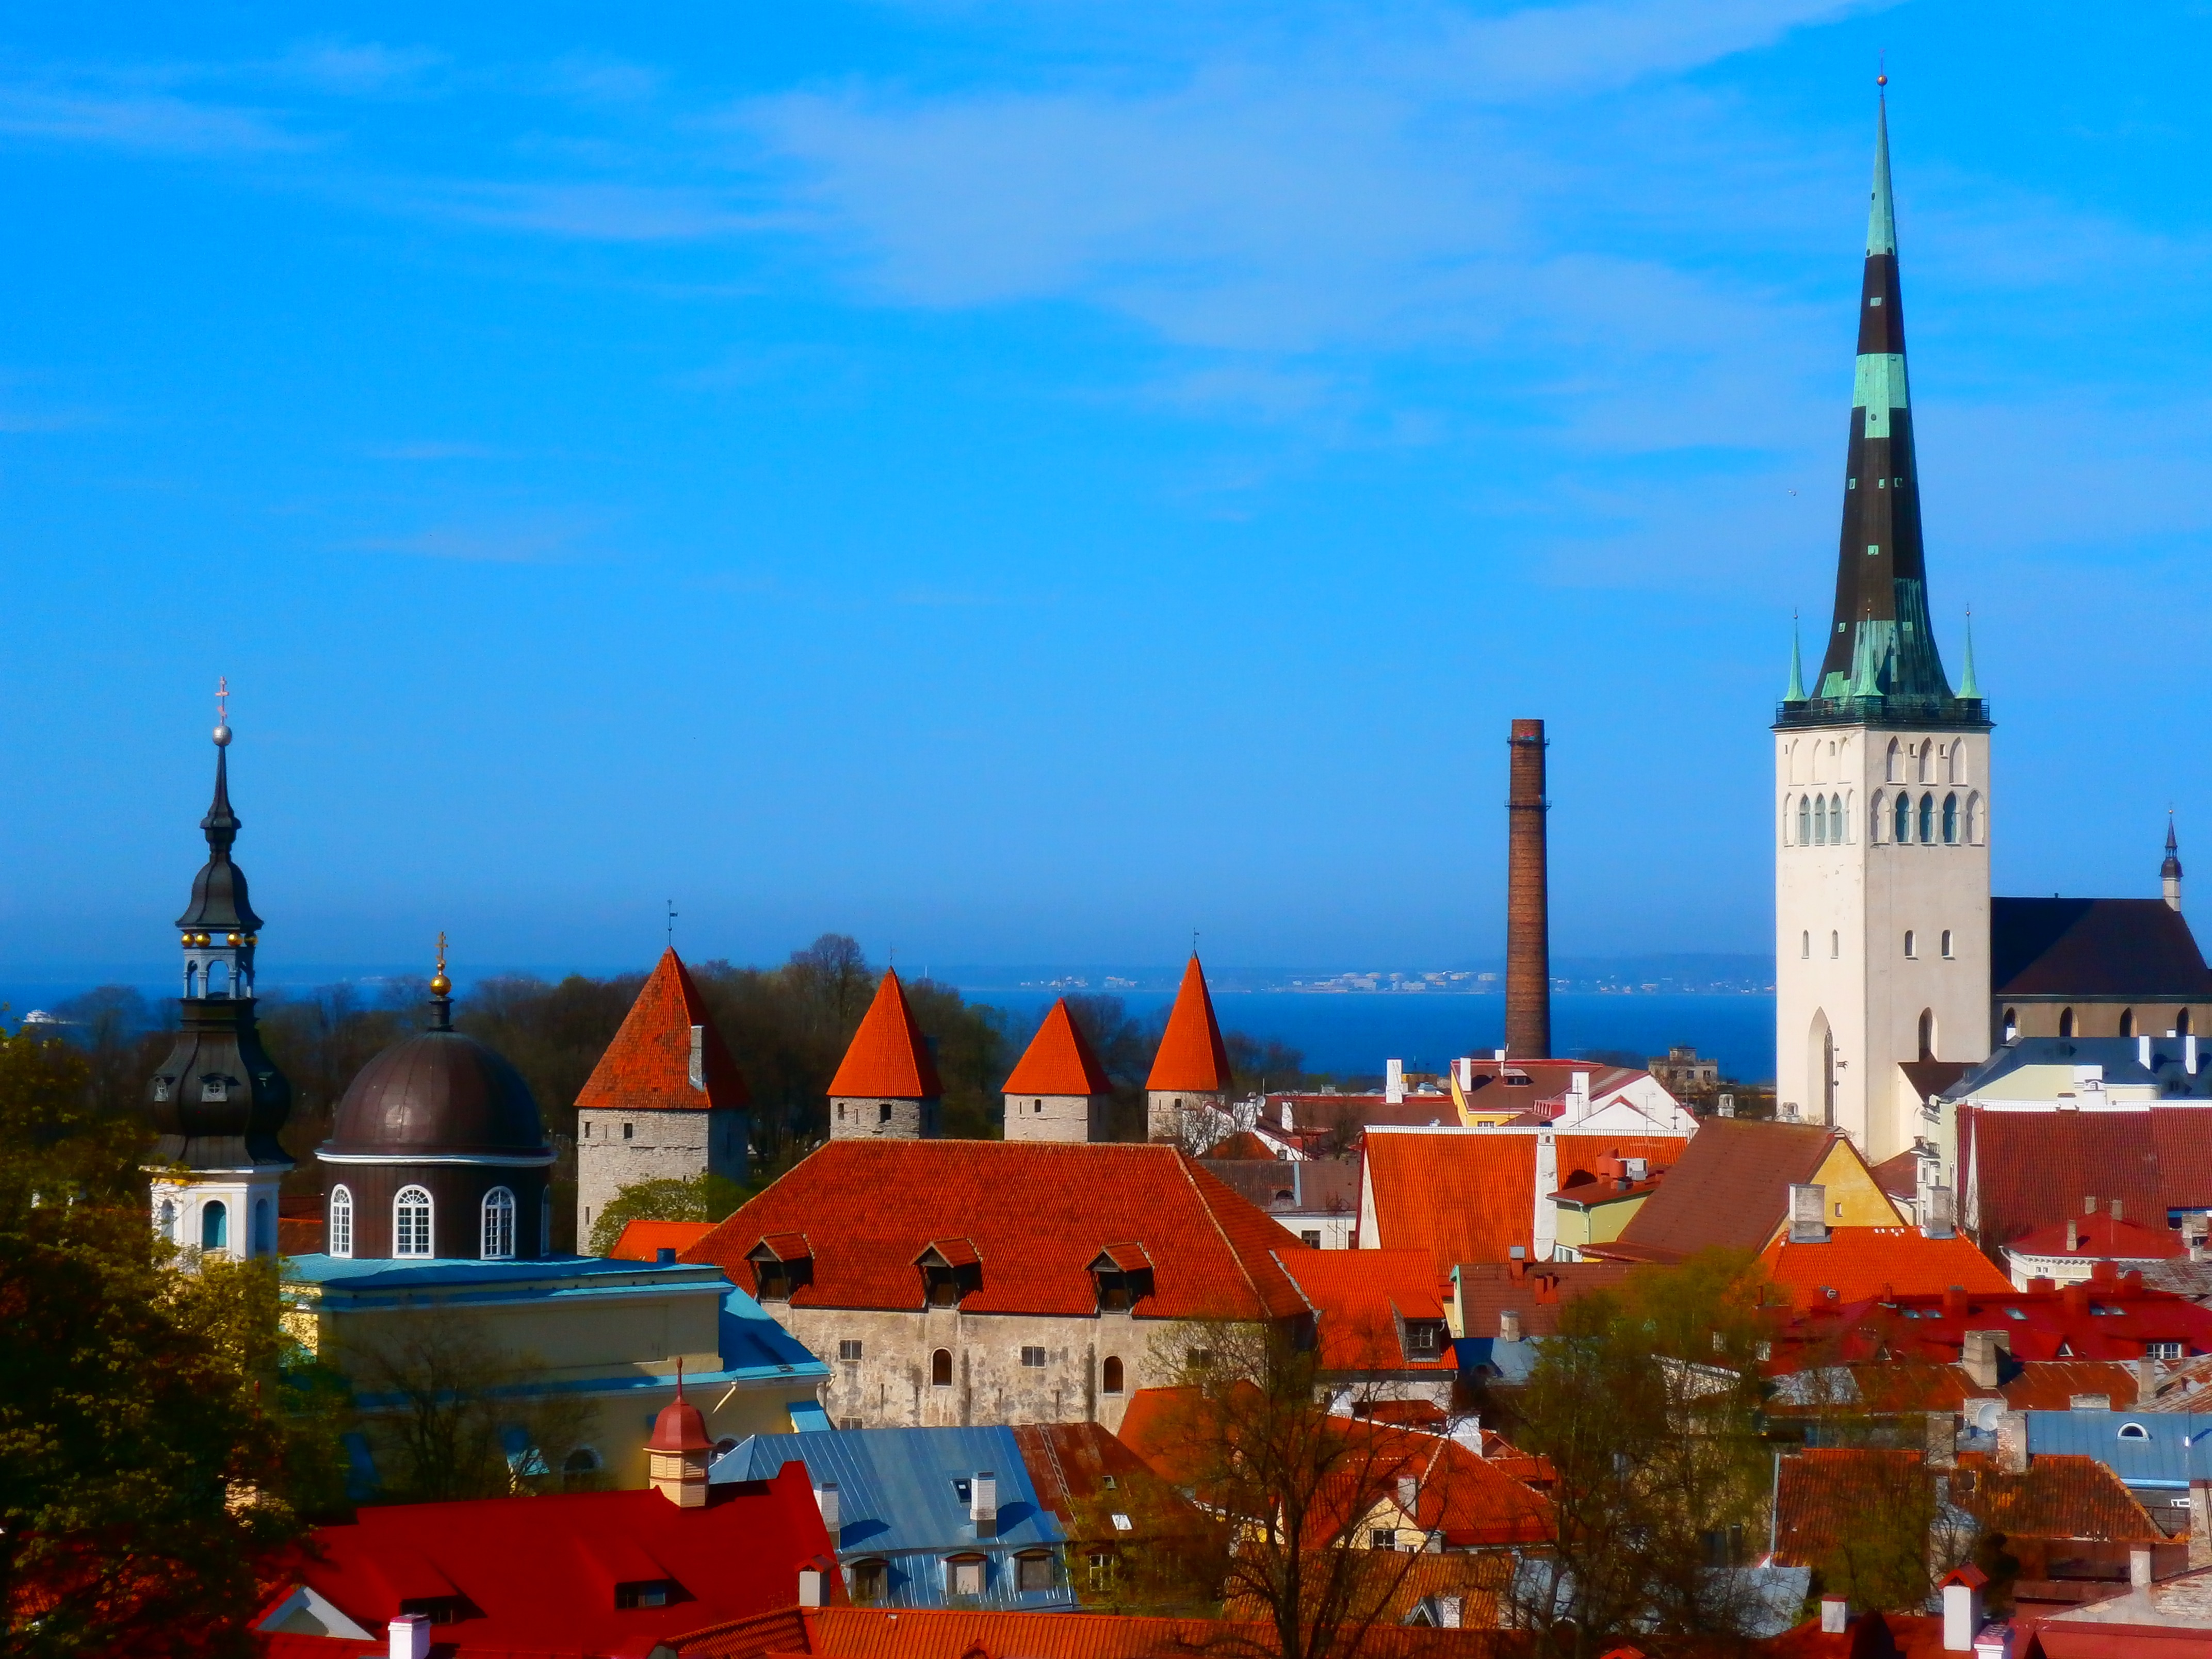
skyline, town, roof, city, cityscape, panorama, travel, evening, red, tower, landmark, church, cathedral, tourism, place of worship, old town, resort, spire, churches, estonia, tallinn, human settlement, oleviste